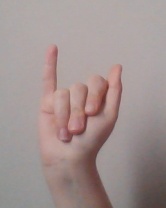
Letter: meem